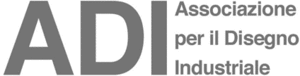
L'Associazione per il Disegno Industriale est une association italienne, fondée en 1956, qui a pour mission le développement et la valorisation du design industriel. Son siège est à Milan.